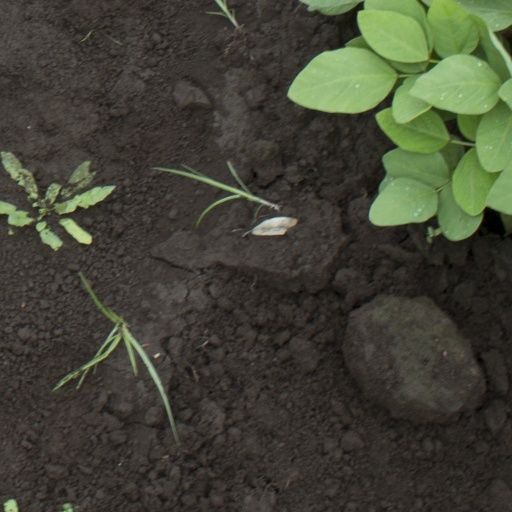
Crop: soybean